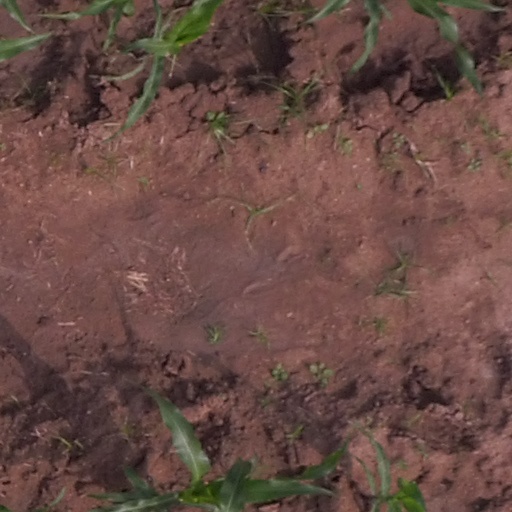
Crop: maize; corn